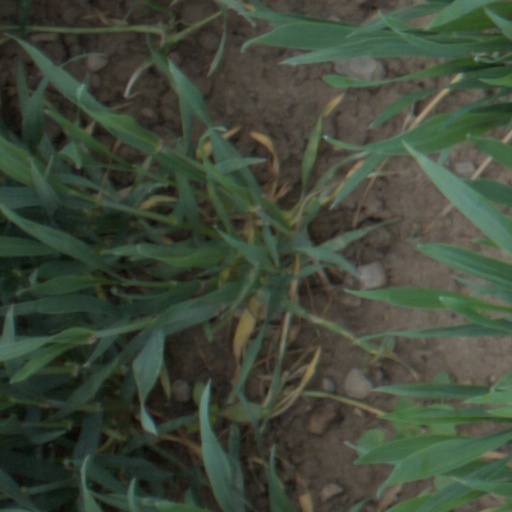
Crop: wheat